Megan Oster

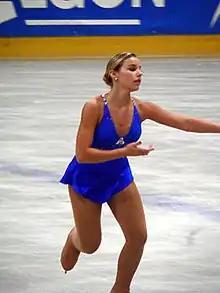
Oster in 2006.

Megan Oster (born July 14, 1989) is an American former competitive figure skater. She is the 2006–07 Junior Grand Prix Final bronze medalist.